Oromo language

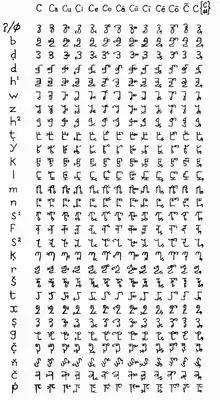
The Sheek Bakrii Saphaloo Script, extracted from Sheikh Bakri Sapalo's manuscripts.

Oromo is written with a Latin alphabet called which was formally adopted in 1991. Various versions of the Latin-based orthography had been used previously, mostly by Oromos outside of Ethiopia and by the OLF by the late 1970s (Heine 1986). With the adoption of Qubee, it is believed more texts were written in the Oromo language between 1991 and 1997 than in the previous 100 years. In Kenya, the Borana and Waata also use Roman letters but with different systems.